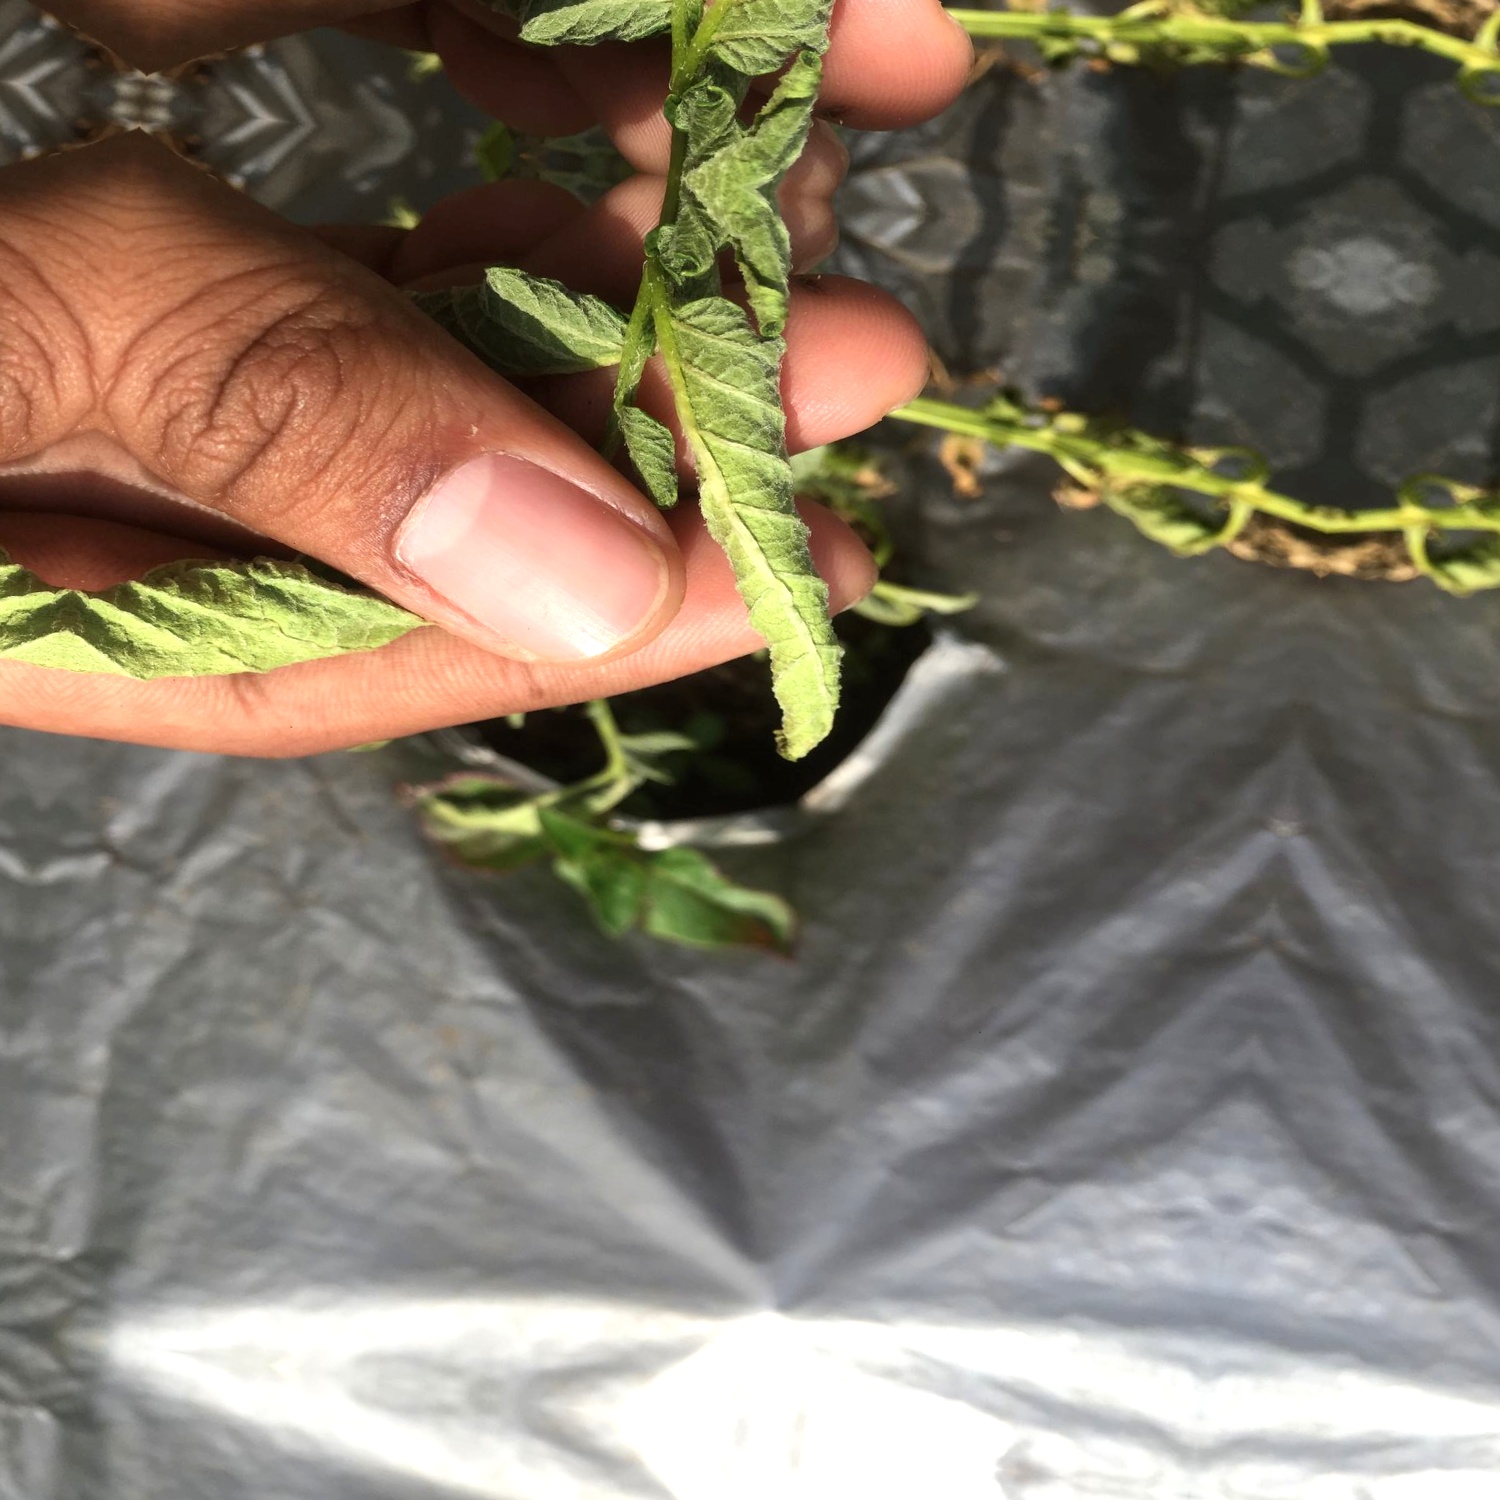
Etiqueta: Pudricion_Parda